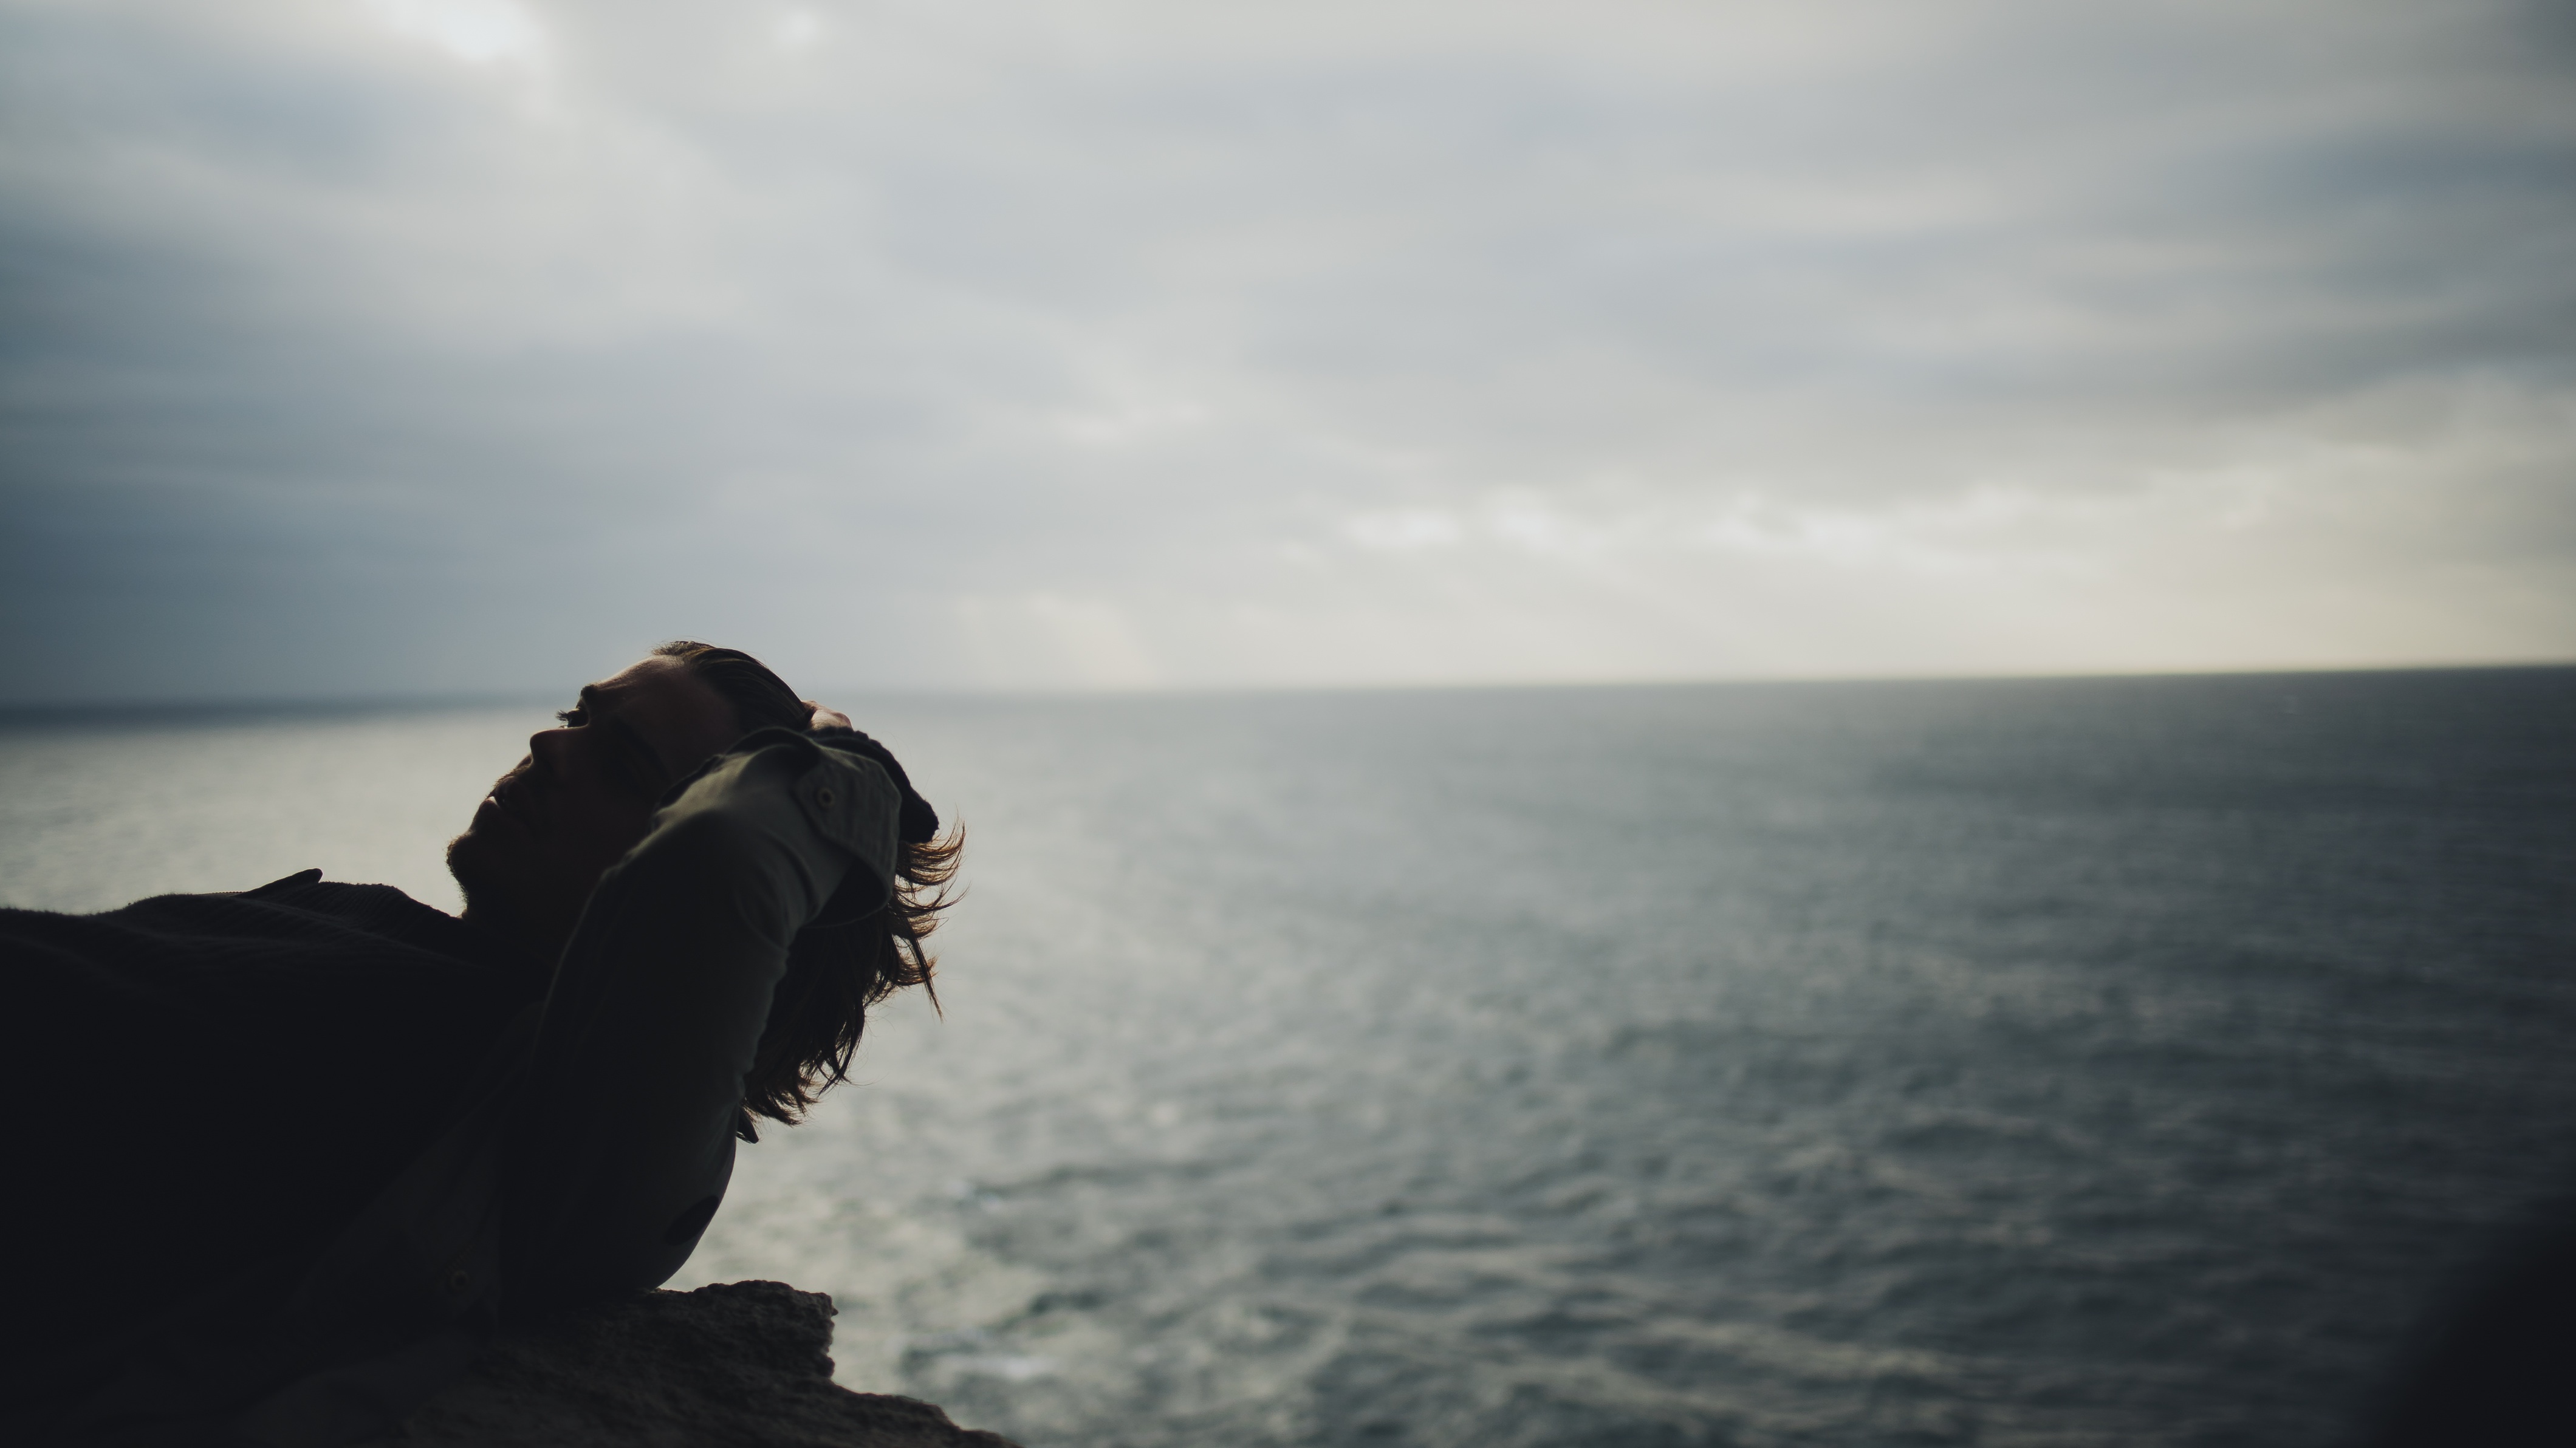
sea, coast, ocean, horizon, cloud, sky, sunset, sunlight, morning, wave